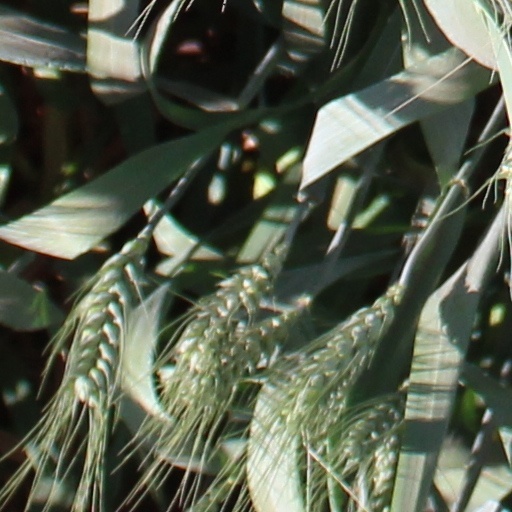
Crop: wheat